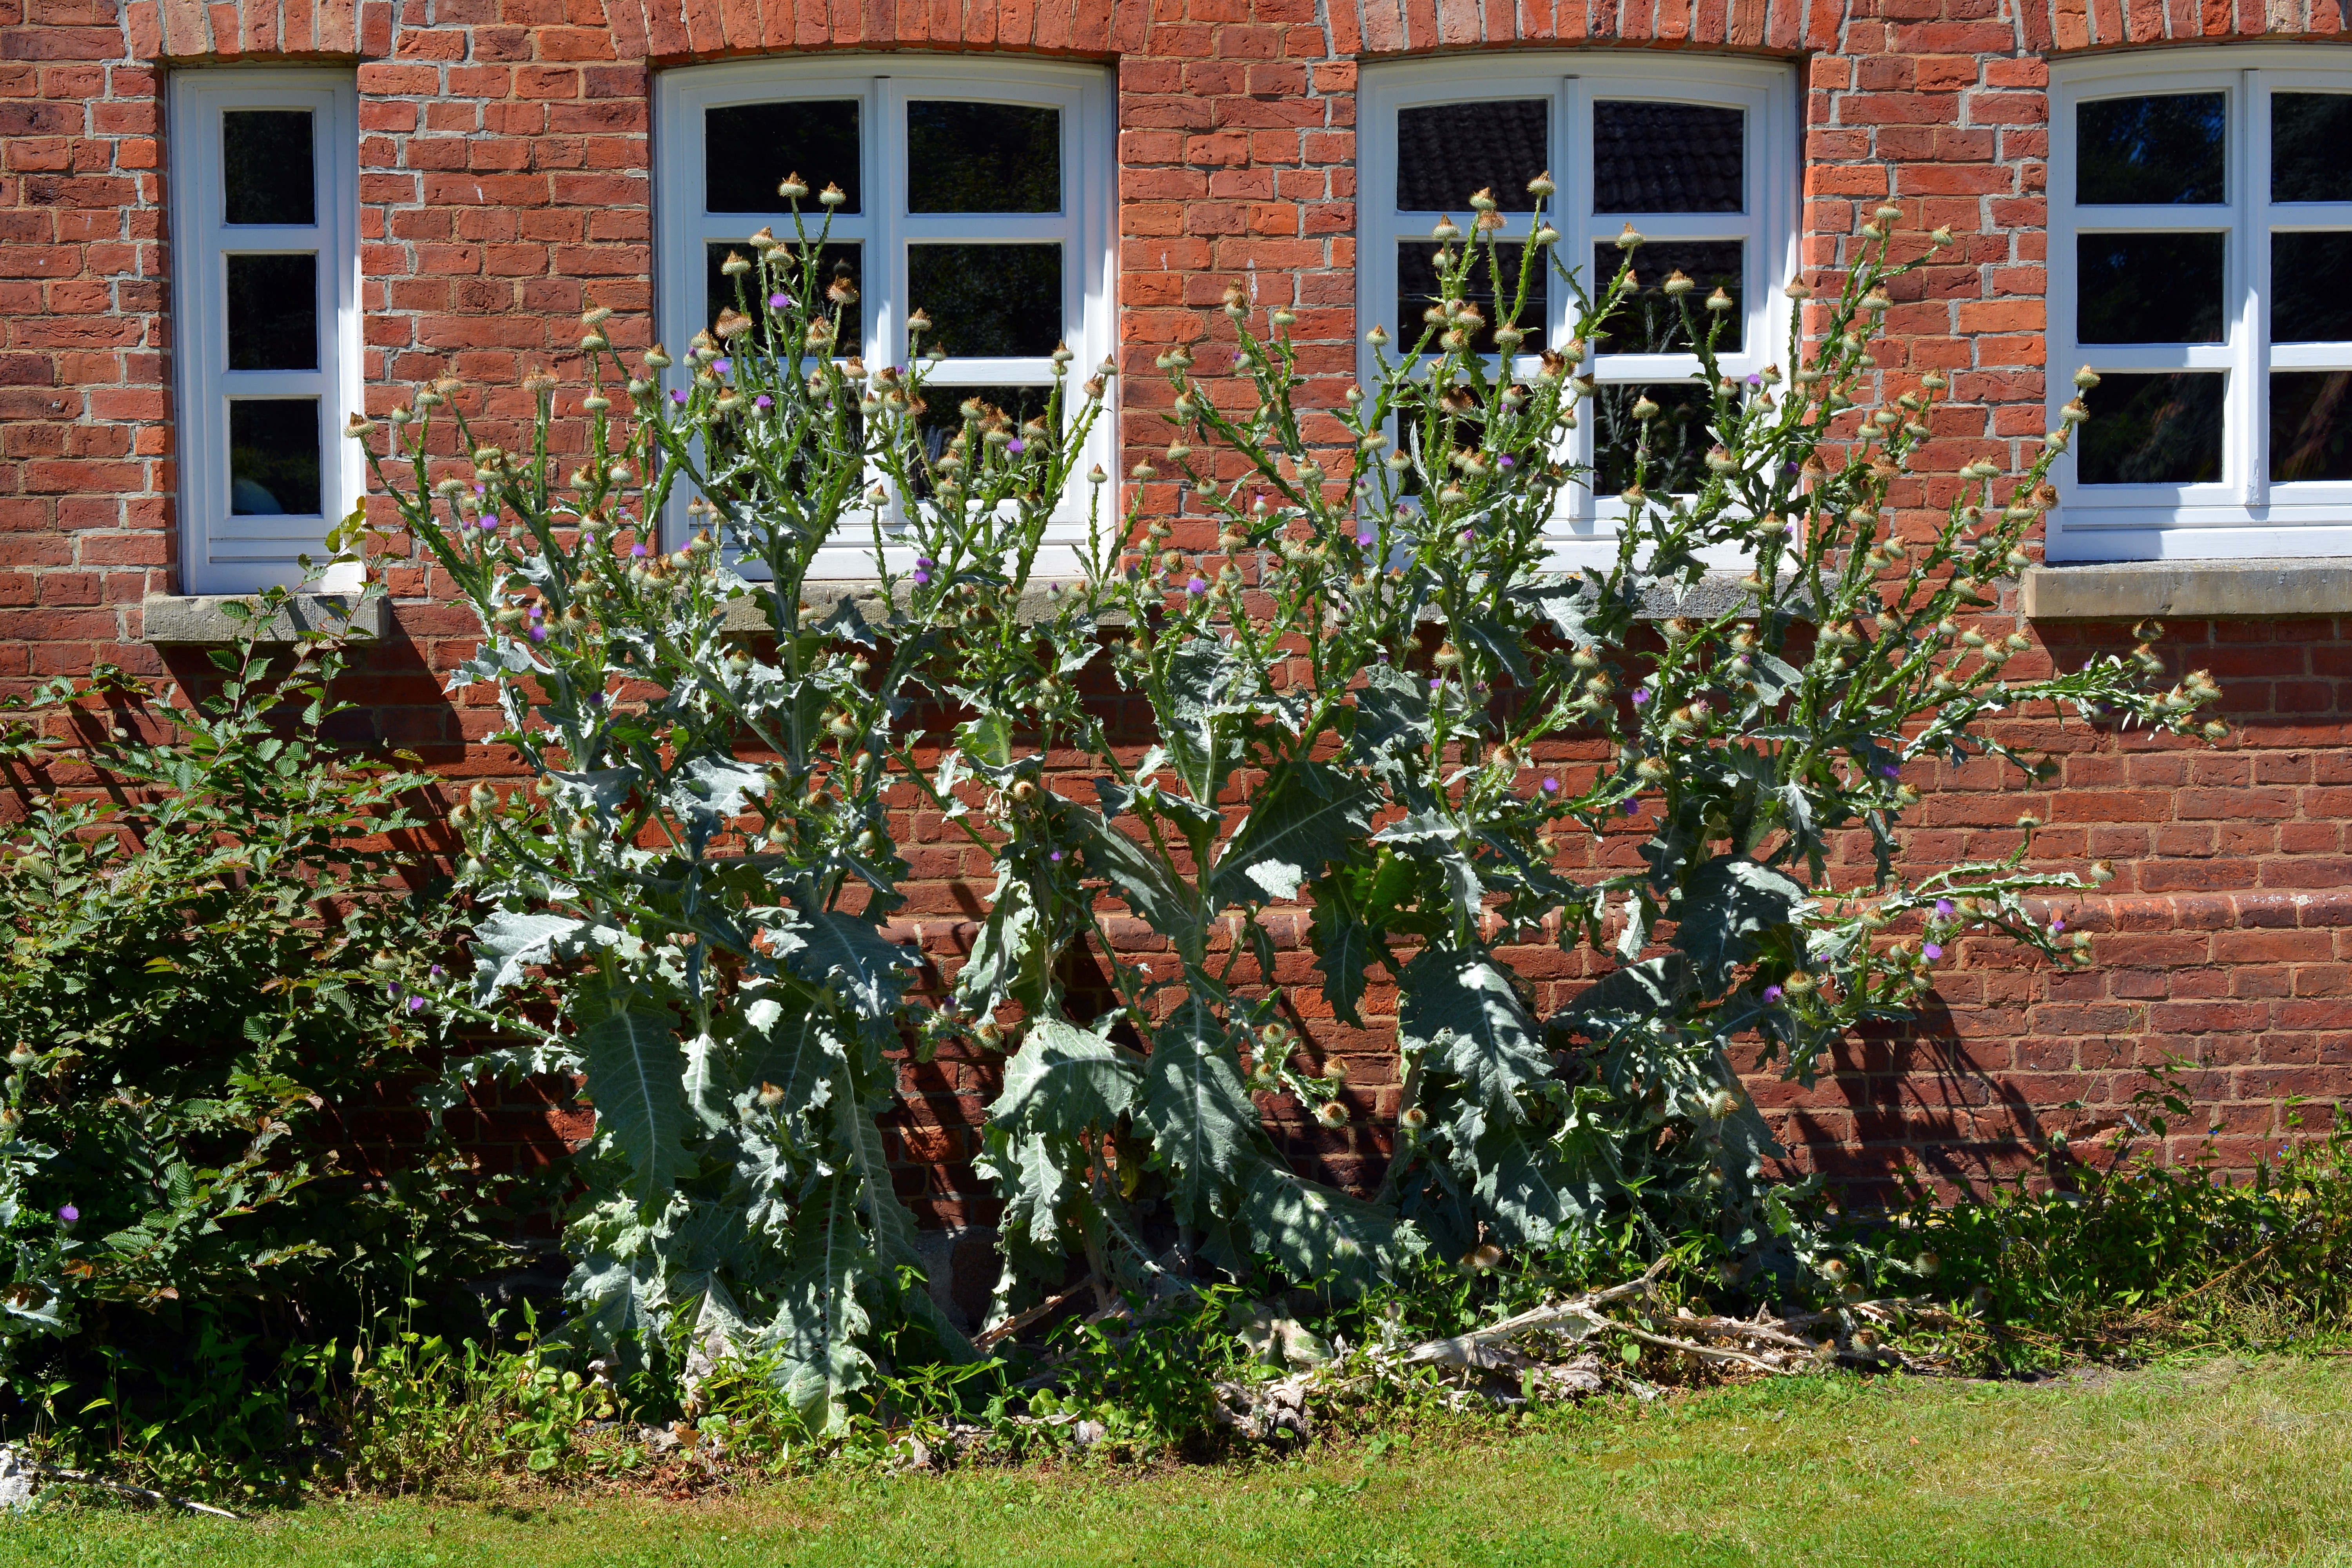
tree, plant, lawn, flower, green, cottage, backyard, garden, flora, landscaping, shrub, thistle, large, yard, flowering plant, woody plant, land plant